Answer in natural language. Consider the 3D positions of the objects in the scene and not just the 2D positions in the image. Is the centerpoint of  gray colour sofa at a higher height than Window? Choose between the following options: yes or no
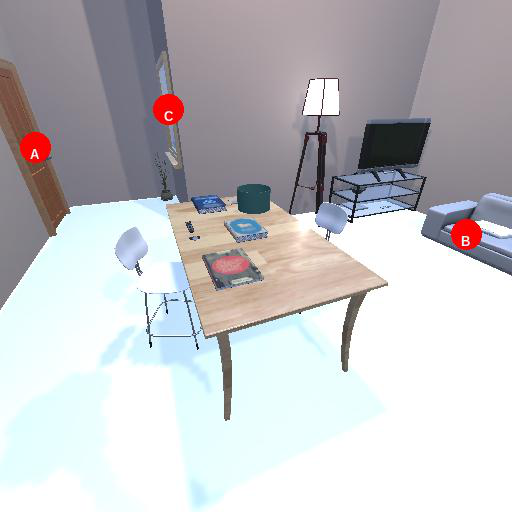
<answer>no</answer>